Thomas Tackaberry

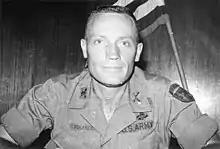
Col. Thomas Tackaberry the brigade commander of the 196th Infantry Brigade.

In 1969, he had been promoted to colonel and was the brigade commander of the 196th Infantry Brigade when he earned a second oak leaf cluster to his Distinguished Service Cross, making him one of the few individuals who had earned three or more Distinguished Service Crosses. Tackaberry also received three more Silver Stars for his service in Vietnam. He then served as chief of staff of the 23rd Infantry Division.